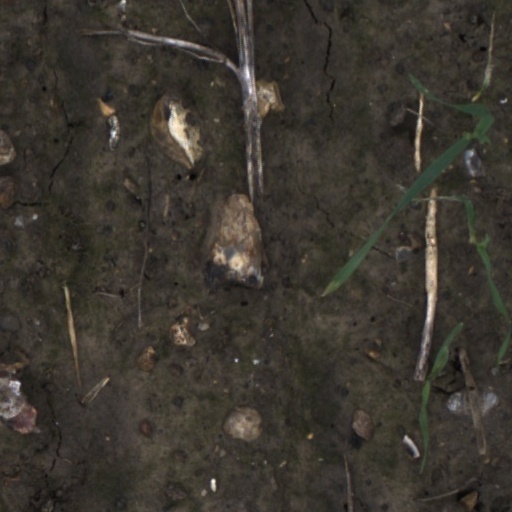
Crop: wheat